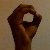
The image shows a hand gesture representing the letter 'O' in Indian Sign Language.